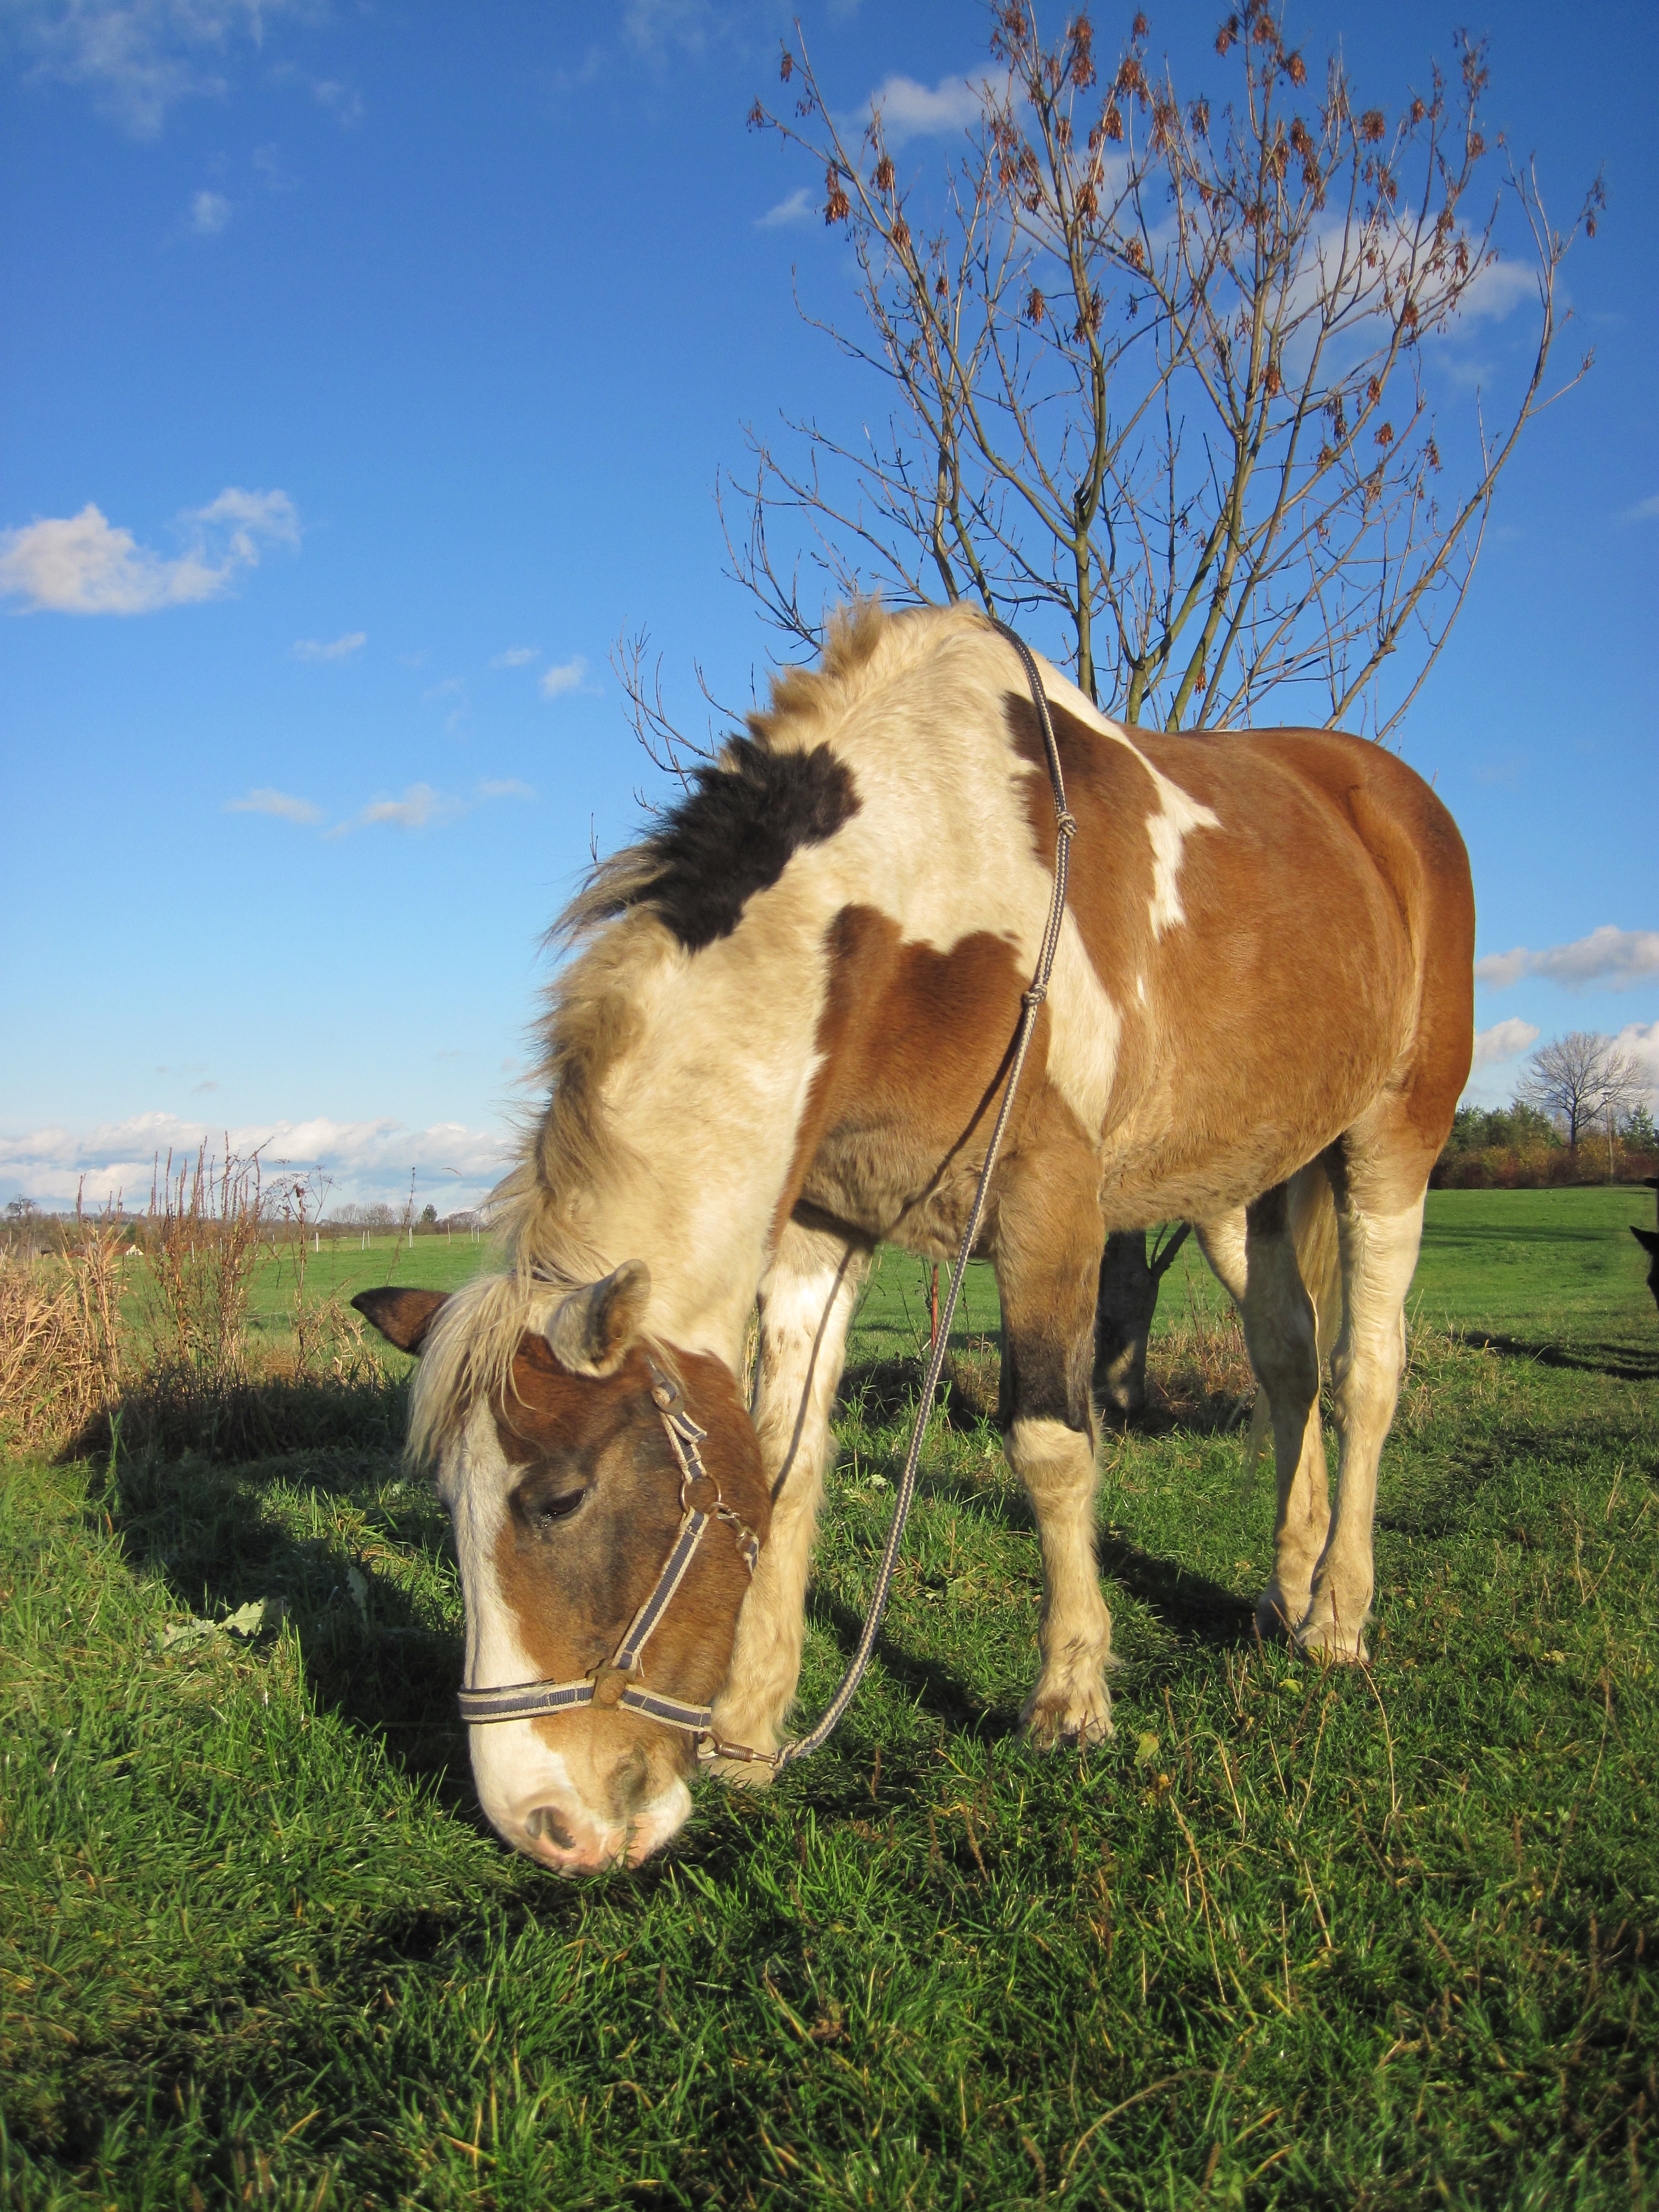
grass, sun, white, field, farm, meadow, prairie, sweet, summer, pasture, grazing, horse, brown, mammal, stallion, mane, eat, graze, pony, grassland, vertebrate, mare, foal, pinto, halter, rural area, pack animal, cattle like mammal, horse like mammal, mustang horse